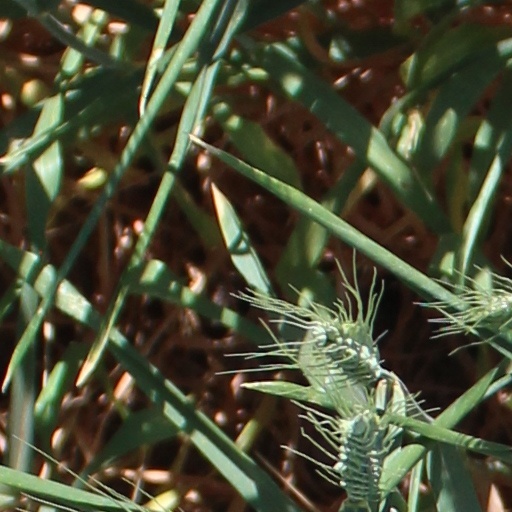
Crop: wheat